Mawson Lakes railway station

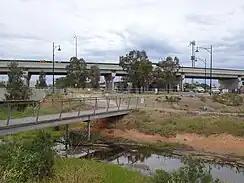
The Elder Smith Road overpass over Mawson Interchange.

Mawson Interchange was constructed as part of the Mawson Connector project, which saw the construction of a new dual carriageway, now Elder Smith Road, through Mawson Lakes, and over the Gawler rail line. The $33 million Mawson Interchange project was officially opened in March 2006, complete with approximately 100 carparks, a large bus interchange and a pedestrian overpass connected to the Elder Smith Rd bridge. At the time, Mawson Interchange was the first new public transport interchange to be built in Adelaide in more than 15 years. In 2017, there were several calls for a multi-level carpark to be constructed on the site of the existing carpark, due to increasing passenger numbers, however, this never eventuated.